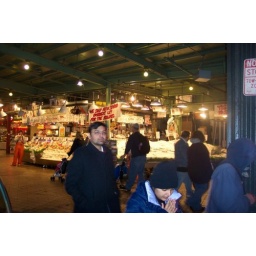
pike place fish market (taken by michelle)